Joshua Brown (Texas pioneer)

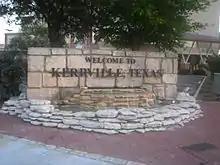
Kerrville welcome monument

In 1923, a portion of the Brown-Goss Cemetery was granted to the Woman's Auxiliary of a local American Legion post for a veterans' burial ground that would later become Kerrville National Cemetery. In 1986, a historical marker was dedicated to Brown that denotes he had the first business venture in Kerrville, a shingle and lumber mill that furnished building material for the first buildings of Kerrville. The marker was the first sanctioned dedication of the 1986 Sesquicentennial by the Kerr County Historical Commission. A Memorial Medallion was also placed on the Brown headstone by the Daughters of the Republic of Texas members. In 1998, a CSA Bronze Marker was dedicated by the Captain Charles Schreiner Chapter further to honor Brown and his contributions to the town.